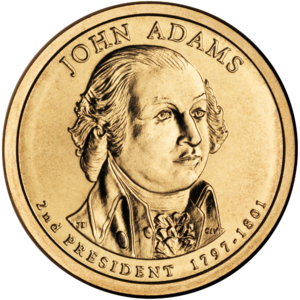
La série du dollar présidentiel est une série de pièces de 1 dollar américain honorant les présidents des États-Unis. L'émission de cette série a débuté en 2007 pour se terminer en 2016. Les pièces sont émises au rythme de quatre par an. Chaque président, mort depuis au moins deux ans, a fait l'objet d'une pièce. À l'arrêt de la série en 2016, les anciens présidents Jimmy Carter, George H.W. Bush, Bill Clinton et George W. Bush étaient encore en vie et n'ont donc pas fait l'objet d'une pièce, tout comme le président en exercice, Barack Obama.